Lilium lophophorum

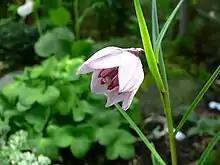
The closely related "Lilium nanum" inhabits similar environments to "L. lophophorum" and has developed a similar habit to it, with a campanulate flower to protect reproductive structures from the torrential rains and UV light.

"Nomocharis" in its entirety was eventually subsumed into the genus "Lilium", with those members formed the "Lophophorum" subgroup in the group "Sinomartagon". "L. lophophorum" was placed into "Sinomartagon" 5c by Comber in 1949, before being placed into section "Oxypetalum" by De Jong in 1974, and then into section "Lophophorum" in Liang and Tamura's 2000 "Flora of China". Group "Sinomartagon" was divided into three clades after genetic research had determined that the group was polyphyletic, with "Sinomartagon", "Lophophorum", and the "Lilium duchartreis" clades being made. Through Bayesian analysis, the genome of "Lilium lophophorum" was determined to be in clade "Lophophorum", one of eleven proposed clades of the genus "Lilium". Initially erected to comprise members of the genus which possessed campanulate nodding flowers by Wang and Tang, Liang and Haw modified the scope of the group to encompass the "Nomocharis"-like members of "Sinomartagon". The other members of the "Lophophorum" clade are: "L. stewartianum", "L. matangense", and "L. nanum", the last of which belong in "Lophophorum" clade I. Further studies by Dan Mei Su "et al." noted close phylogenetic relationships between "L. lophophorum", the preceding three genera, "L. duchartrei", and "L. lankongense". Through pollen grain analysis and its restricted distribution, it was inferred by Yan-Ping Zhou "et al." that group "Lophophorum" was relatively among the most primitive of the "Lilium" groups.